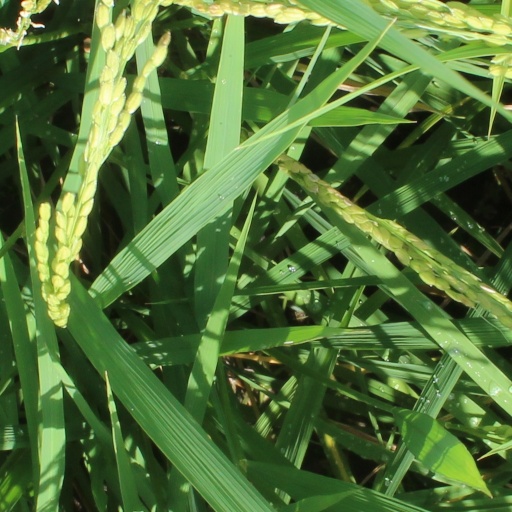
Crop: rice